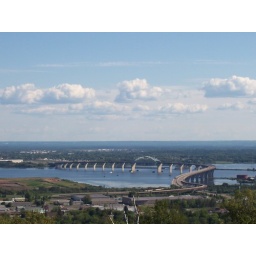
Lovely clouds over the bridge